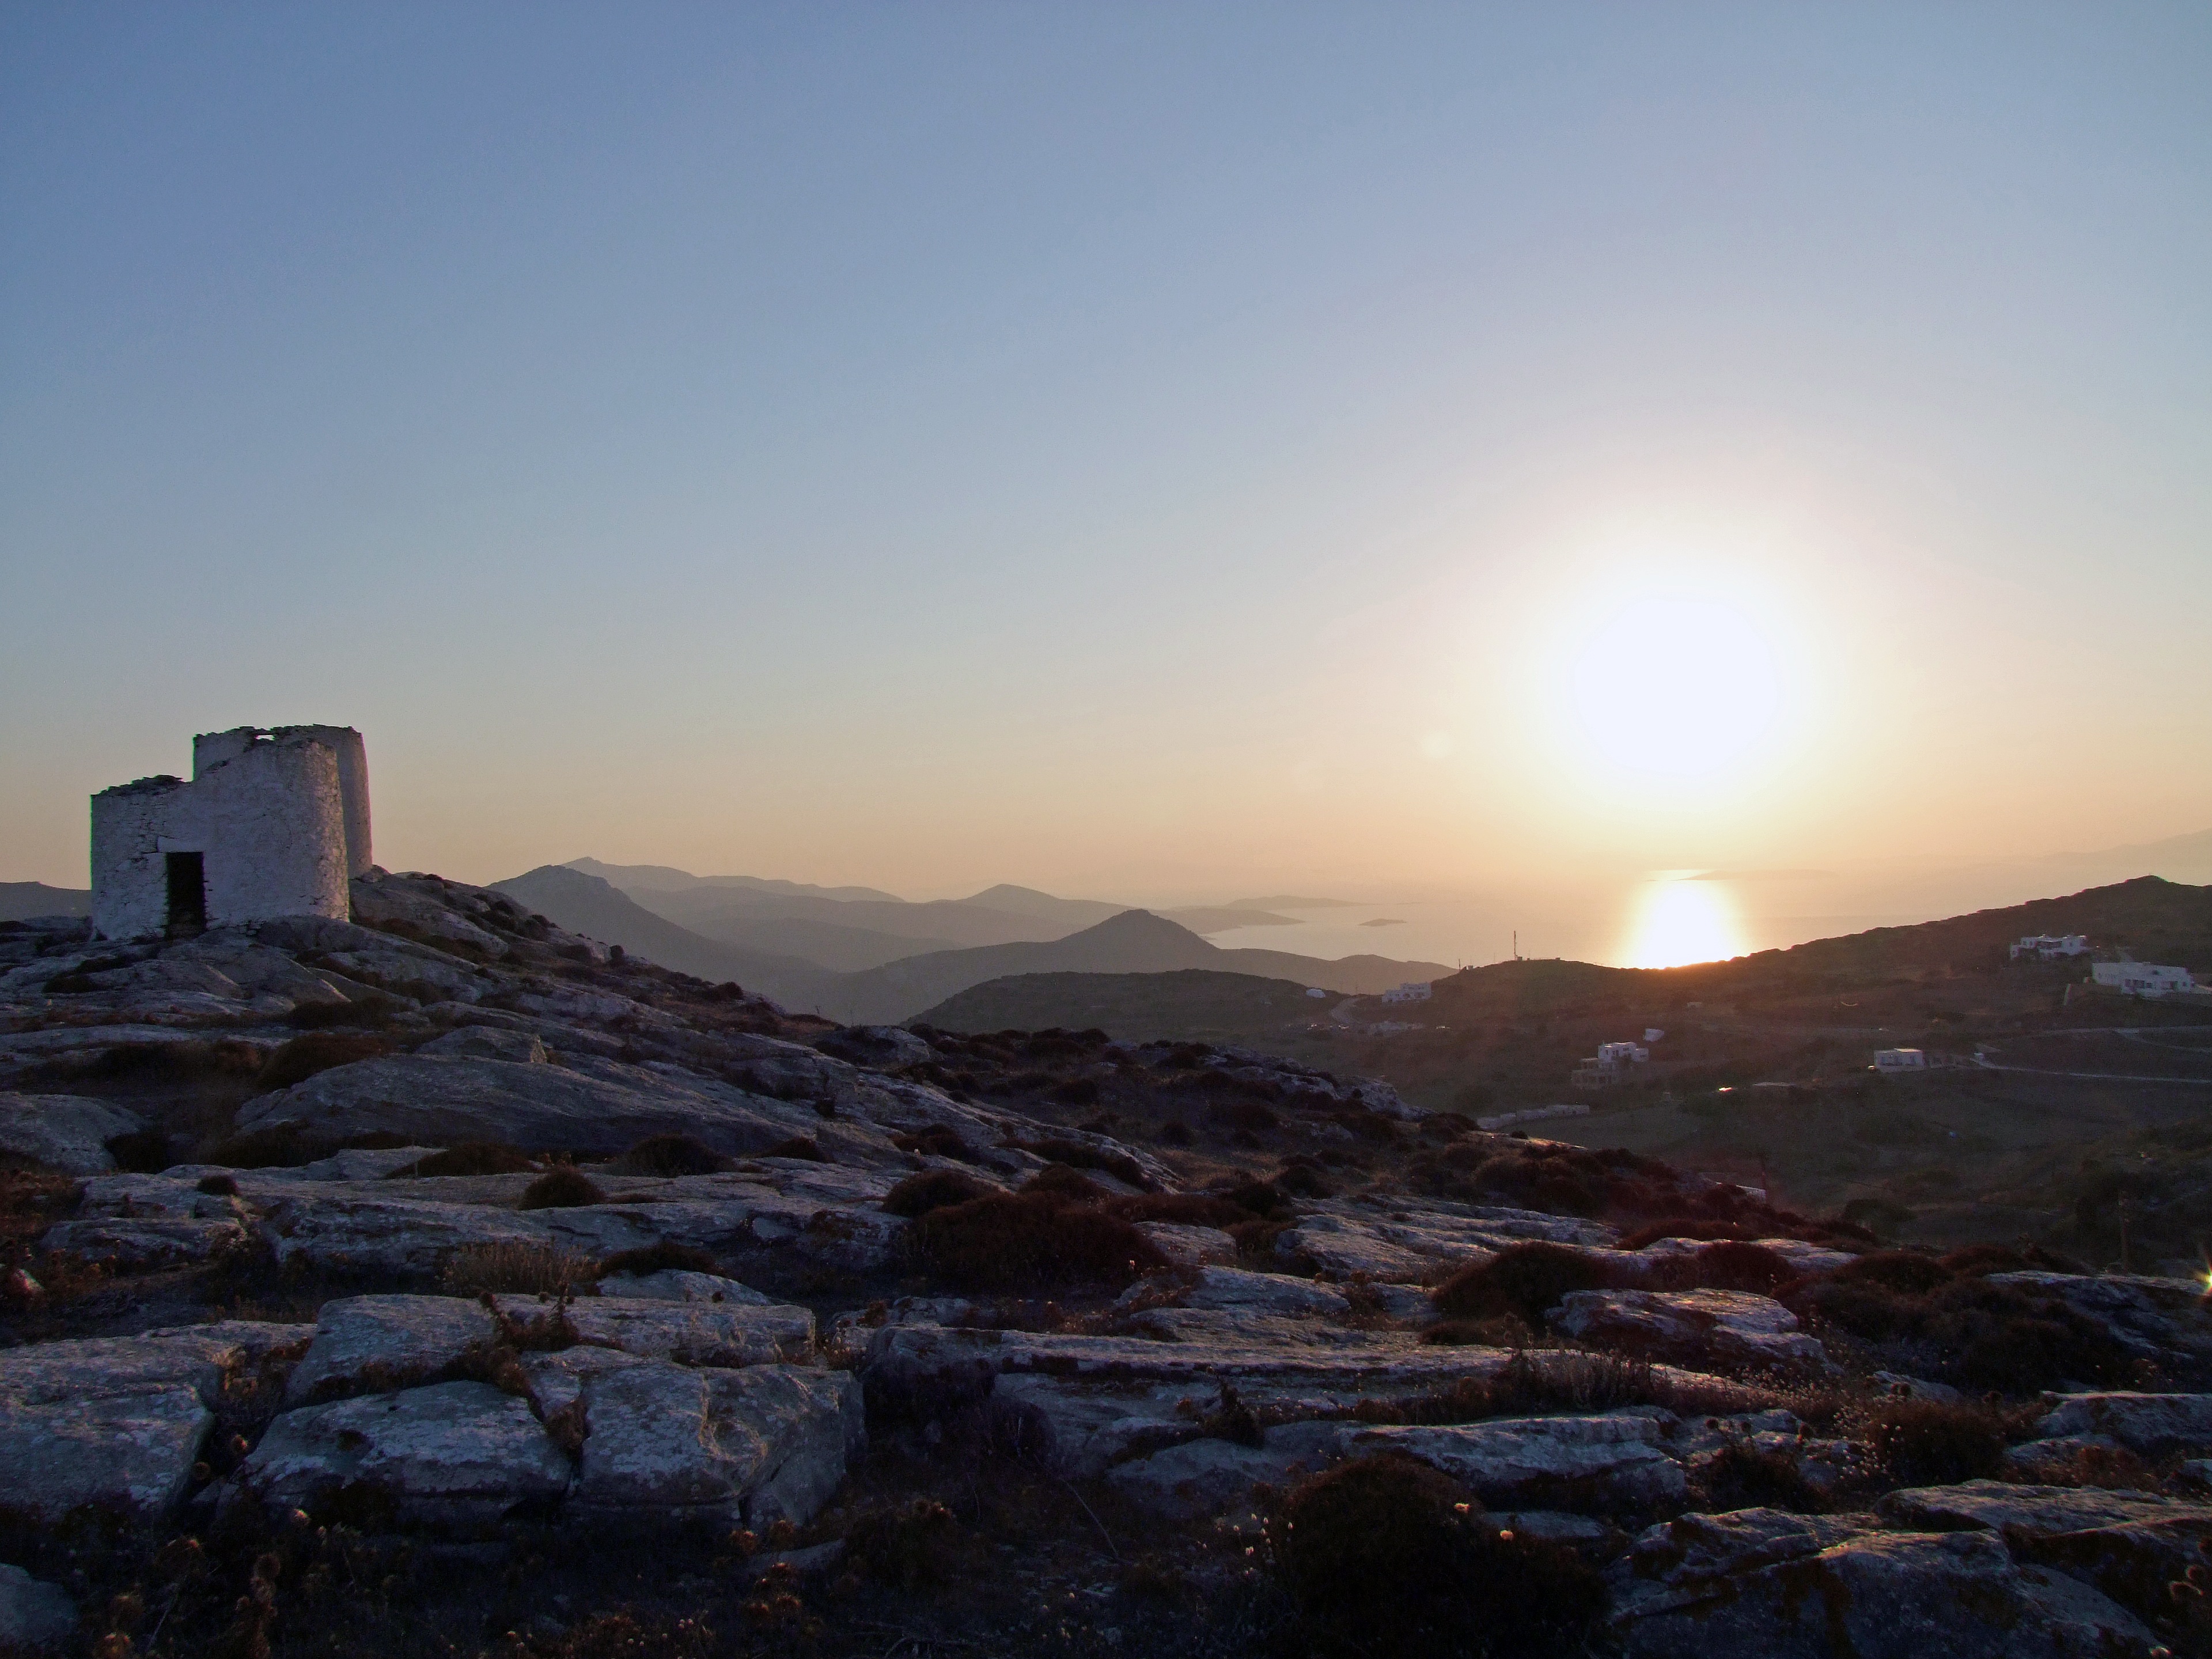
landscape, sea, rock, horizon, mountain, snow, sky, sunrise, sunset, sunlight, morning, hill, desert, old, dawn, stone, dusk, evening, tower, summit, ruins, plateau, greece, cyclades, hilly, atmospheric, mills, back light, amorgos, natural environment, atmospheric phenomenon, mountainous landforms